Tony Santiago

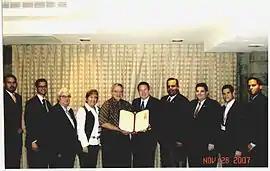
Members of the Puerto Rican Senate recognize Tony (The Marine) Santiago

In April 2010, Santiago discovered and wrote about Lt. Augusto Rodriguez, a Puerto Rican who served in the American Civil War. It was the first time that a link in the American Civil War was made between Puerto Rico and the United States. Rodriguez was thus the first known Puerto Rican veteran of the United States Armed Forces. The significance of this discovery is that, until then, it was believed that Puerto Ricans had not served in the United States military prior to World War I. Puerto Rico's Secretary of State, Kenneth D. McClintock, named Santiago "Puerto Rico's foremost military historian."